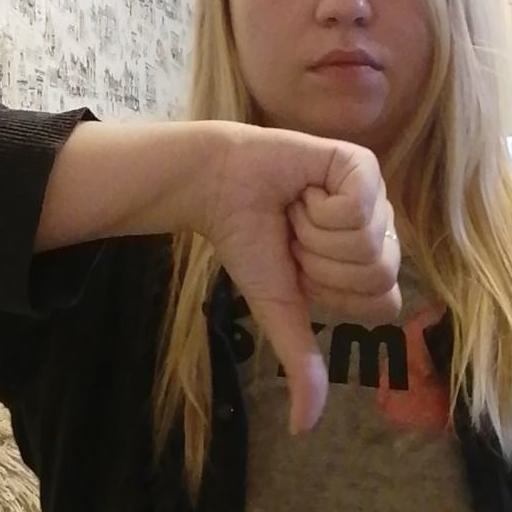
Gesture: dislike